Zug Island

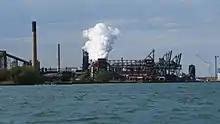
Zug Island, viewed from the Detroit River in May 2021

Zug Island is a heavily industrialized island within the city of River Rouge at the southern city limits of Detroit in the U.S. state of Michigan. It is located where the mouth of the River Rouge spills into the Detroit River. Zug Island is not a natural island in the river; it was formed when a shipping canal was dug along the southwestern side of the island, allowing ships to bypass several hundred yards of twisting waterway near the mouth of the natural course of the lowest portions of the River Rouge.